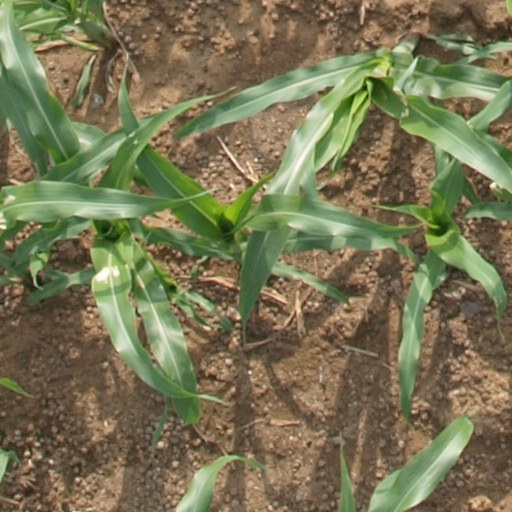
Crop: maize; corn